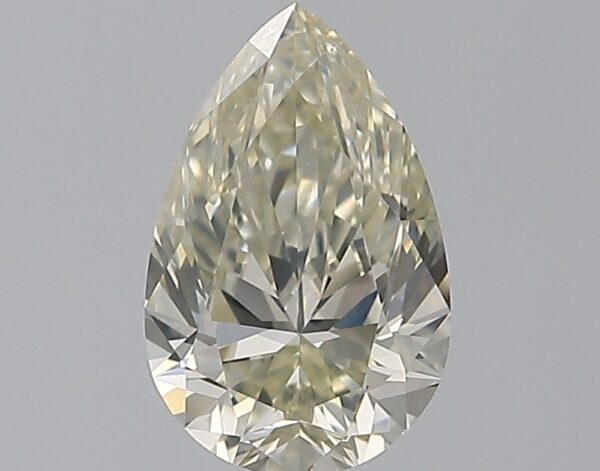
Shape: pear
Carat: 1.2
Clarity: SI1
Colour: L
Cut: EX
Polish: EX
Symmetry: VG
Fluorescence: F
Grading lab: GIA
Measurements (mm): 9.1 x 5.85 x 3.67